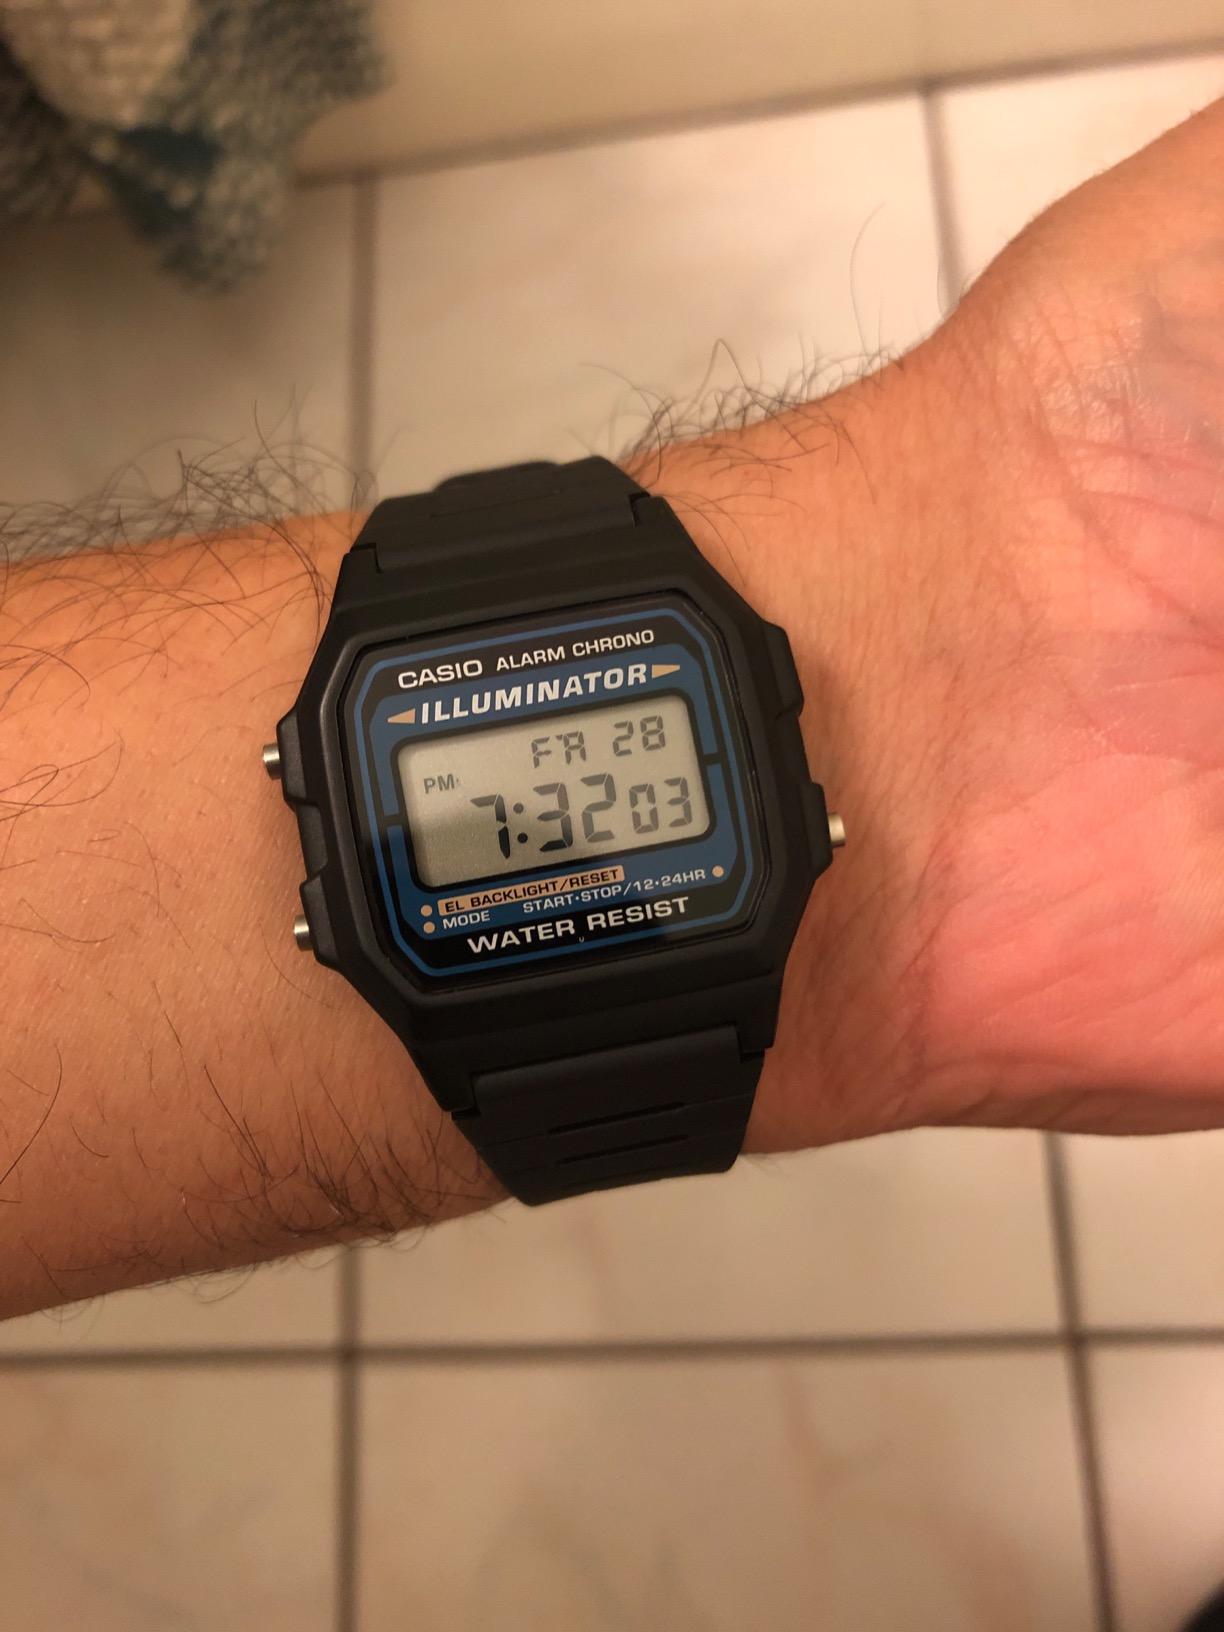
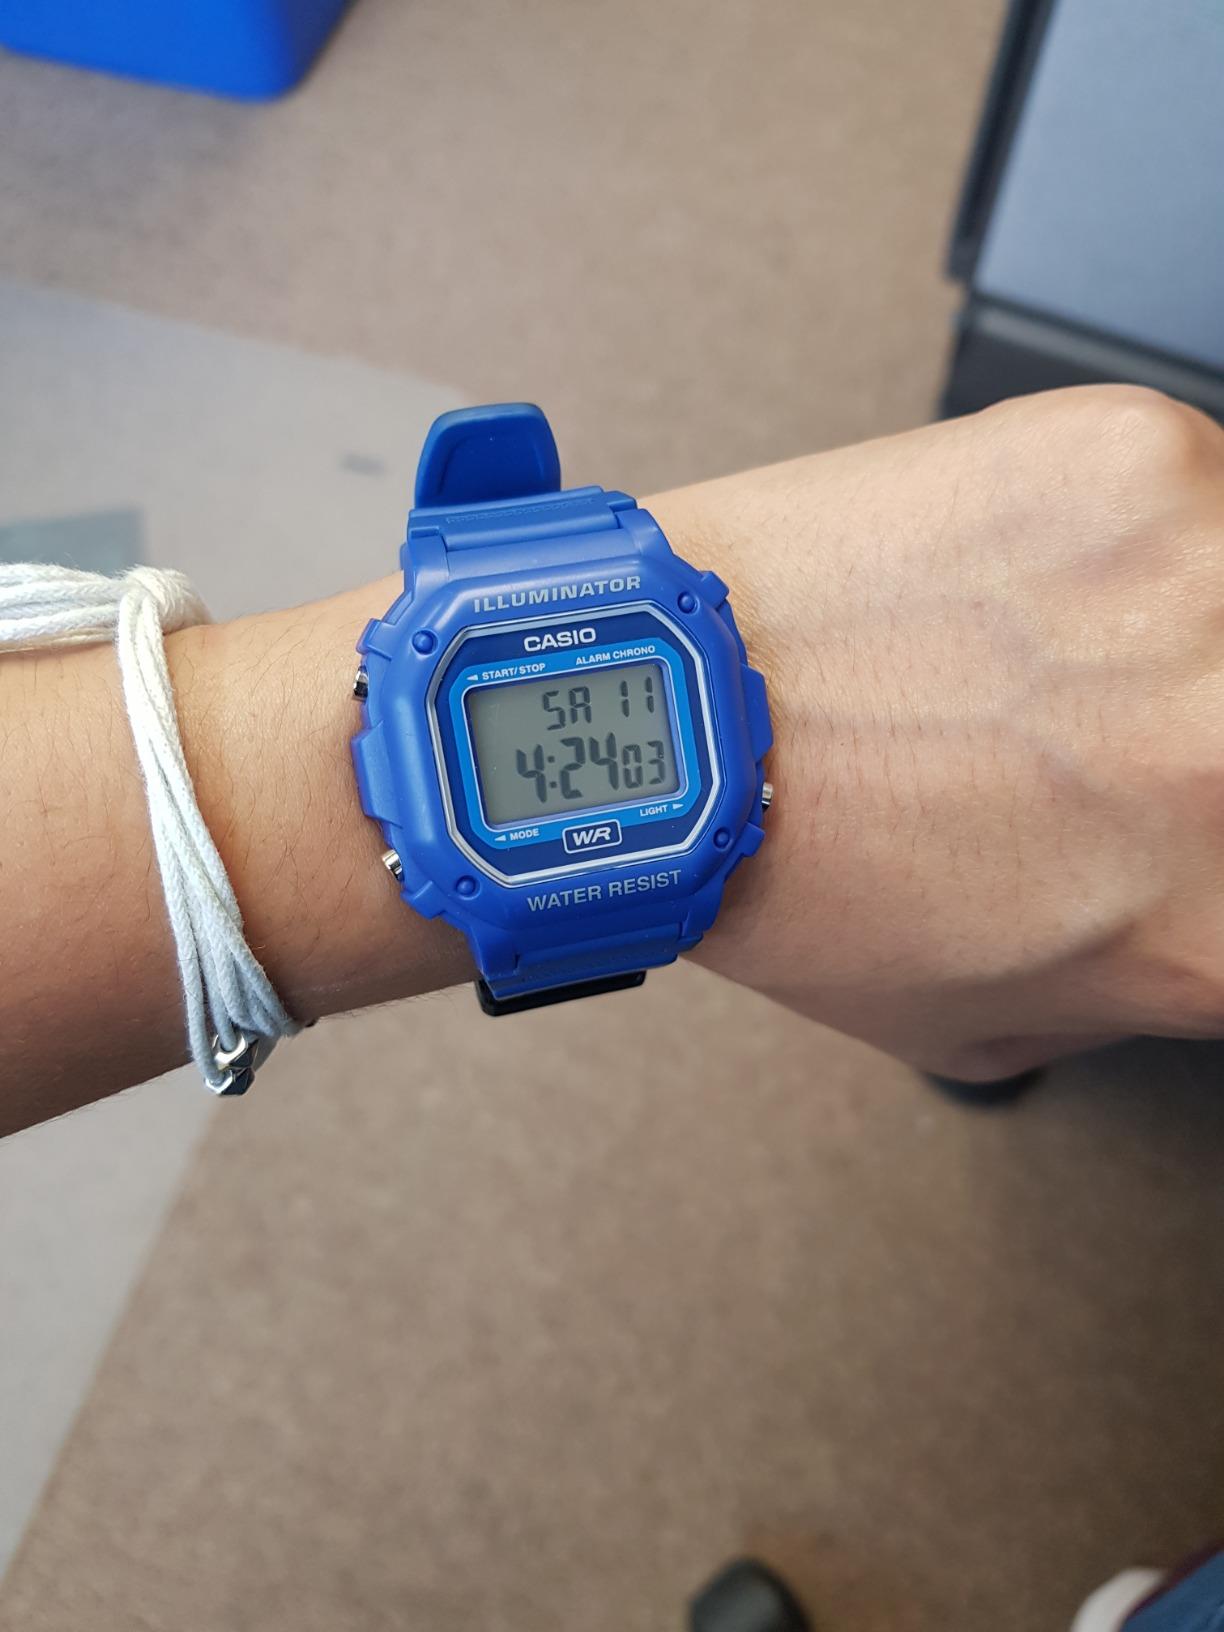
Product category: accessories_watch
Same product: no